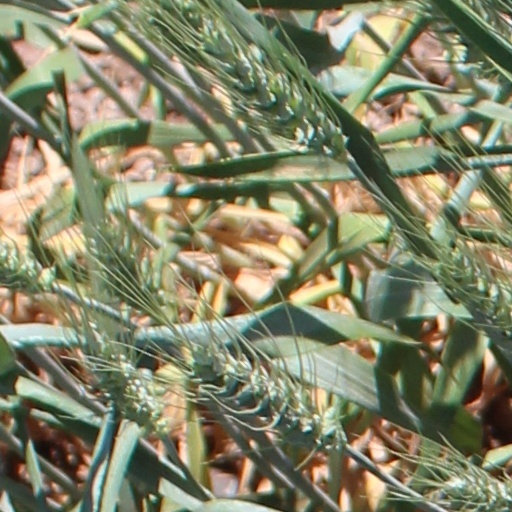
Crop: wheat